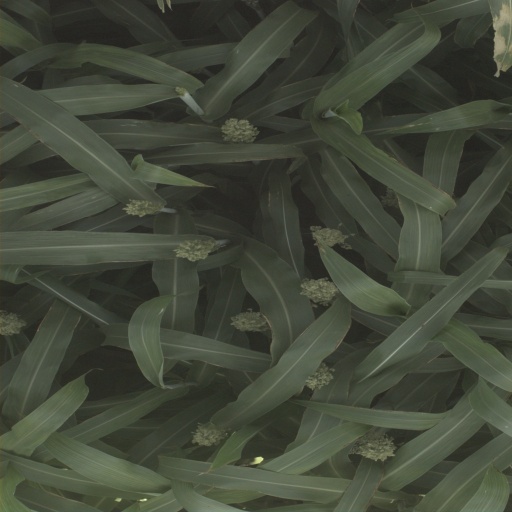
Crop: sorghum